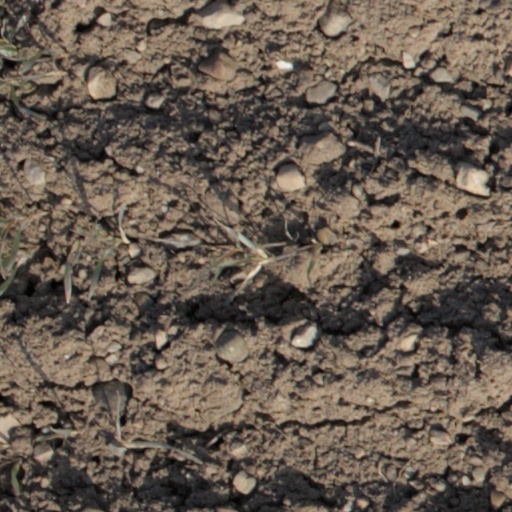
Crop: wheat